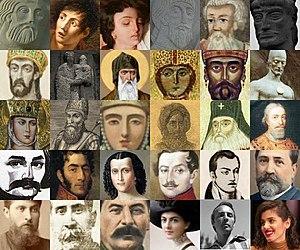
Les Géorgiens ou Kartvéliens sont un peuple caucasien portant principalement la nationalité de la République de Géorgie, dans le Caucase du Sud.